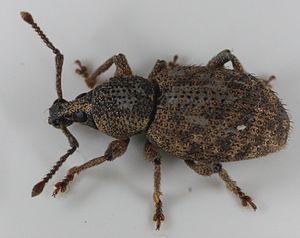
Les otiorhynques, otiorhynches ou otiorrhynques sont un genre d'insectes coléoptères de la famille des Curculionidae, originaire de la zone paléarctique. Plusieurs espèces de ces charançons sont des ravageurs des plantes, tant à l'état adulte que larvaire.
Otiorhynchini est une tribu de coléoptères de la famille des Curculionidae et de la sous-famille des Entiminae.